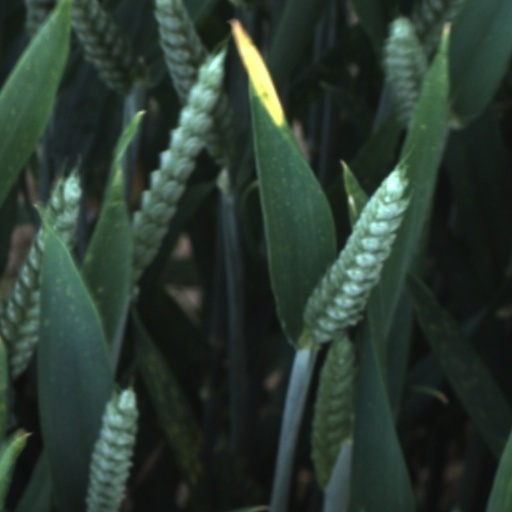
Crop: wheat